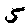
Label: 5